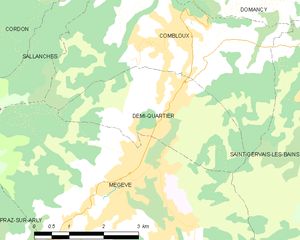
Carte des communes françaises Demi-Quartier